Geoffrey Rowley-Conwy, 9th Baron Langford

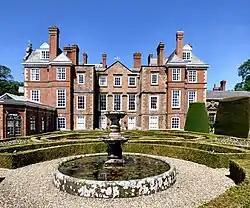
Bodrhyddan and parterre

He inherited the Bodrhyddan estate in Rhuddlan, on the death of his unmarried and childless paternal uncle Captain Rafe Grenville Rowley-Conwy RN CMG in April 1951 and succeeded to the Barony as the ninth holder of the title on the death of his childless second cousin once removed Arthur Sholto Langford Rowley, 8th Baron Langford CMG in August 1953. He was Constable of Rhuddlan Castle and Lord of the Manor of Rhuddlan. He turned 100 in March 2012. He died on 12 November 2017 at the age of 105.